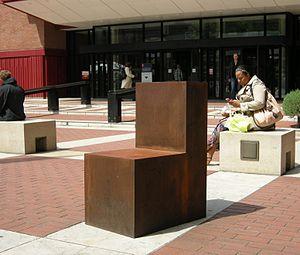
Le PEN club international est une association d'écrivains internationale, fondée en 1921 par Catherine Amy Dawson Scott avec l’appui de John Galsworthy. Elle a pour but de « rassembler des écrivains de tous pays attachés aux valeurs de paix, de tolérance et de liberté sans lesquelles la création devient impossible ». Depuis octobre 2015, elle est présidée par Jennifer Clement.